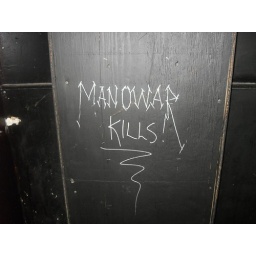
Other Bands Play, Manowar Kills! This was in the bathroom on the wall too funny